Saadian Tombs

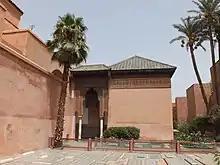

The necropolis is a large garden cemetery enclosed by a rampart to the south and by the wall of the Kasbah Mosque to the north. Inside this are two main buildings: one on the western edge of the cemetery (on the left as visitors enter) and the other further east, surrounded by the cemetery gardens. The gardens are filled with graves covered by colourful tiles.